Zorbing

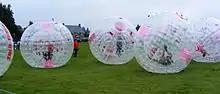
Zorbing at the Chew Stoke Harvest Home September 2010

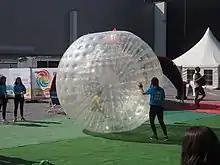
Zorbing at the World Gymnaestrada 2019 in Dornbirn, Vorarlberg, Austria

A Russian article on the Zorb mentions a similar device having debuted in 1973. In the early 1980s, the Dangerous Sports Club constructed a giant sphere (reportedly across) with a gimbal arrangement supporting two deck chairs inside. This device was eventually cut up for scrap. Human spheres have been depicted in mass media since 1990 when the Gladiators event "Atlaspheres" first aired, albeit with steel balls.